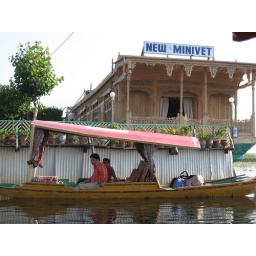
our House boat in Dal lake where we stayed for 2 days , Srinagar